Caramelo

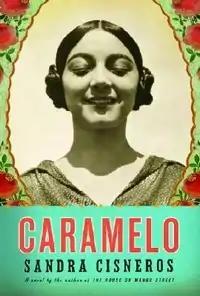

Caramelo is a 2002 epic novel spanning a hundred years of Mexican history by American author Sandra Cisneros. It was inspired by her Mexican heritage and childhood in the barrio of Chicago, Illinois. The main character, Lala, is the only girl in a family of seven children and her family often travels between Chicago and Mexico City. Because Cisneros also has six brothers and her family moved frequently when she was a child, the novel is semi-autobiographical. The novel could also be called a "Bildungsroman", as it focuses on Lala's development from childhood onward. It was shortlisted for the 2004 International Dublin Literary Award.